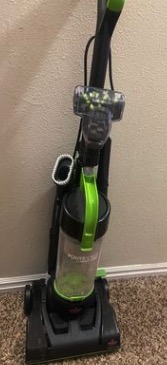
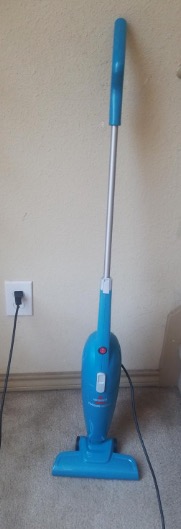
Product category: items_vacuum
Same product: no